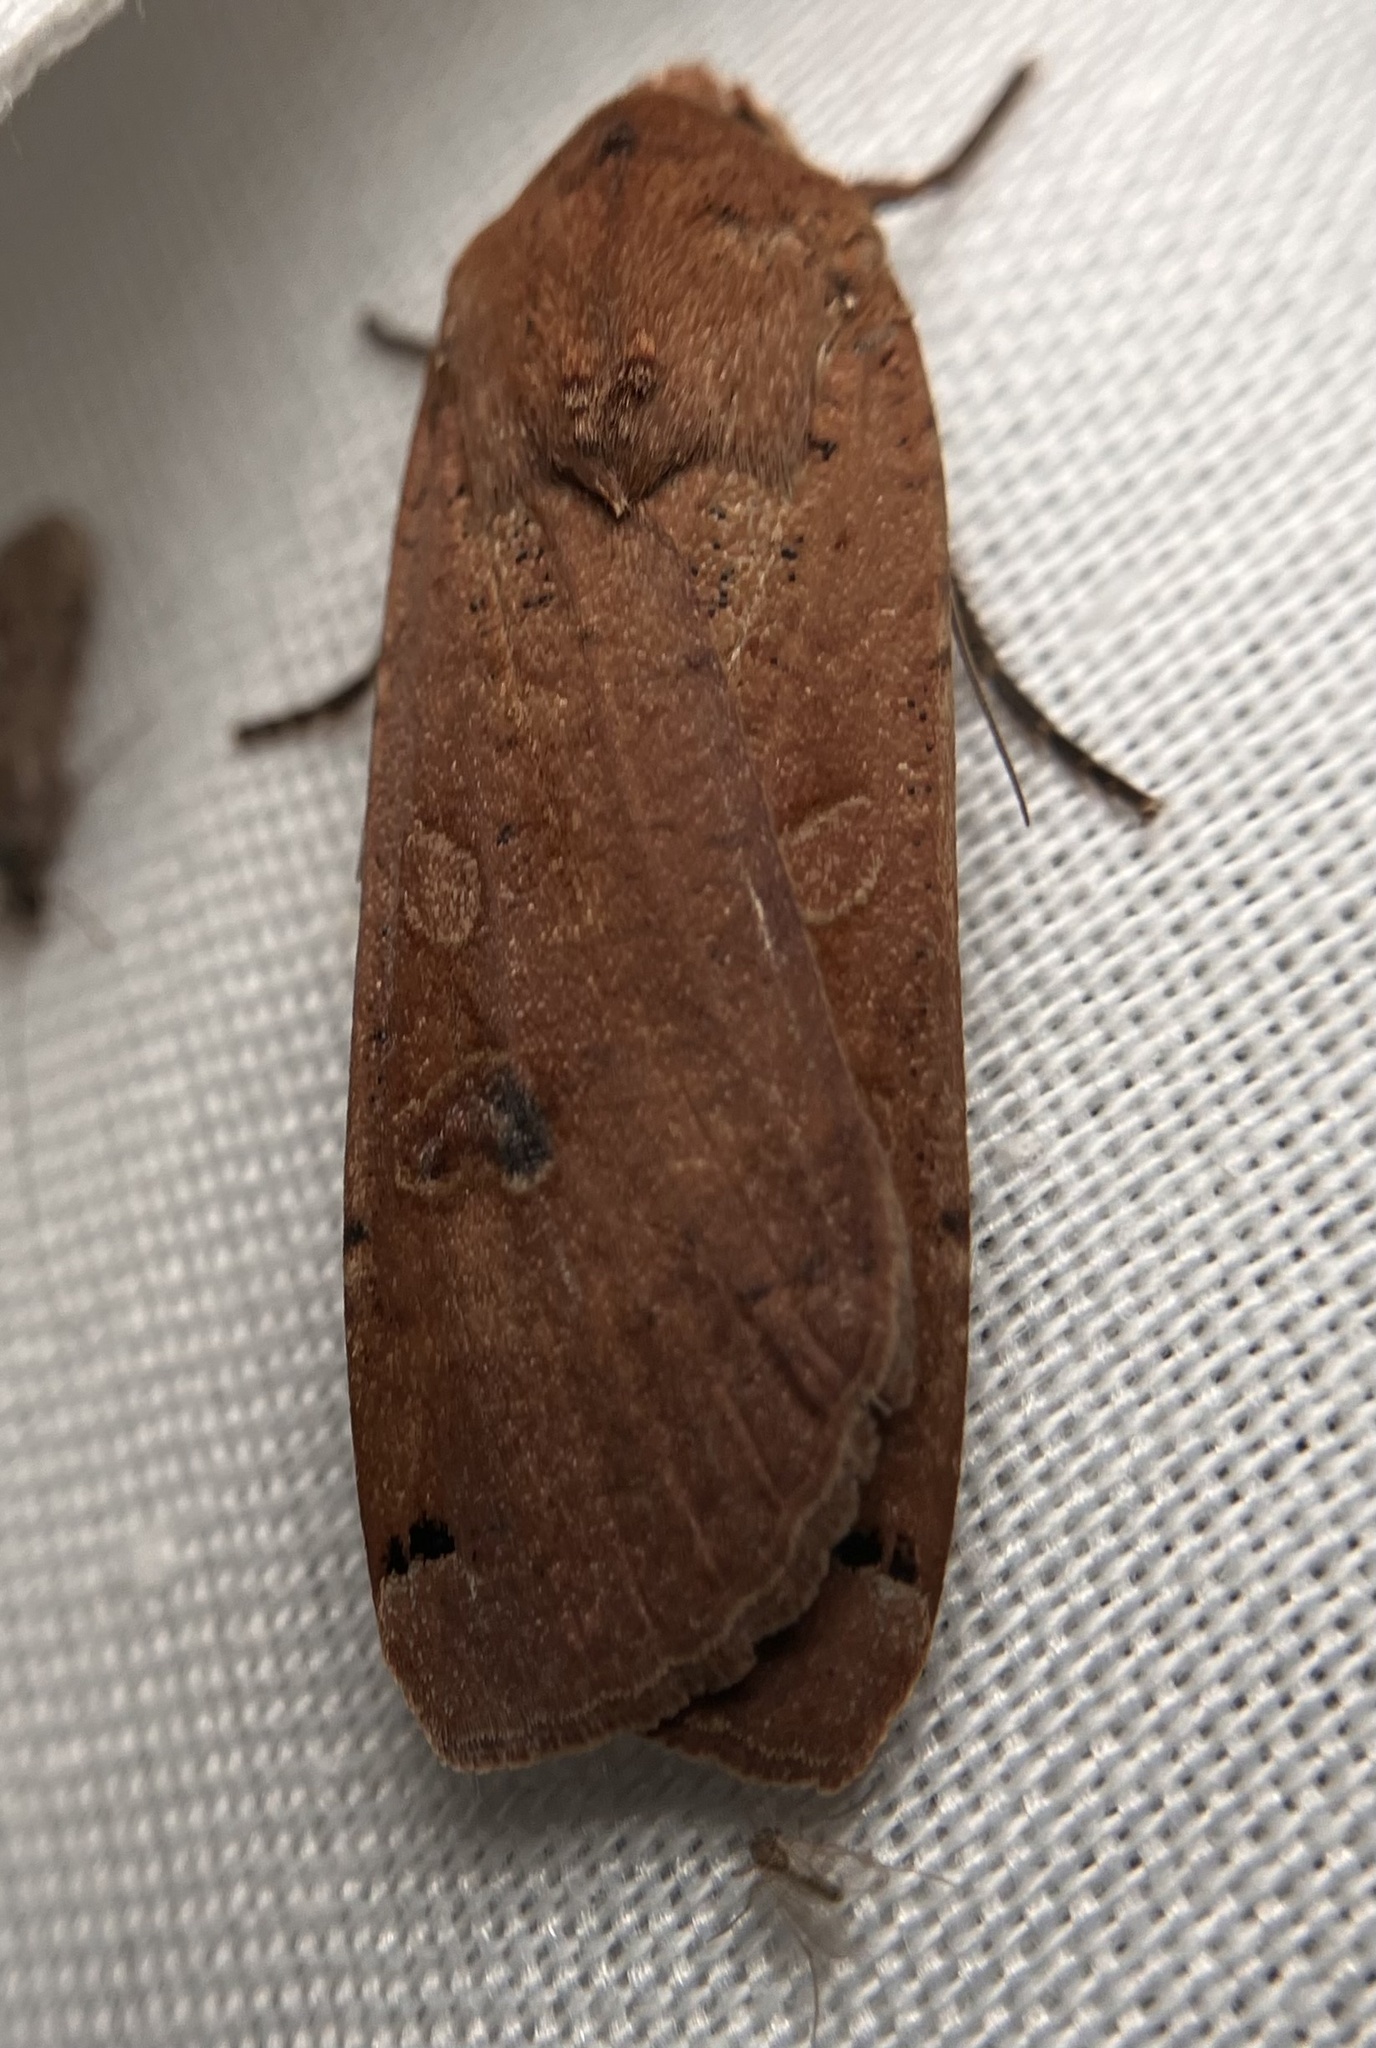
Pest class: cutworms